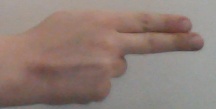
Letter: ain